Kill Ratio

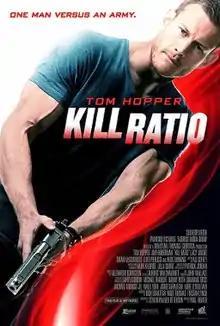

Kill Ratio is a 2016 American action-thriller film directed by Paul Tanter. It stars Tom Hopper, Amy Huberman, Nick Dunning, Lacy Moore, Luke Pierucci, and Brian McGuinness. Hopper plays a CIA operative who helps restore a democratically elected president to power after a military coup. It was shot in Ireland and is set in a fictional Eastern European republic.